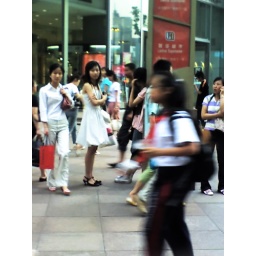
girl in a white dress